Kseniia Petrova

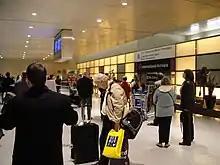
International arrivals at Logan International Airport in Boston, the terminal where Petrova was detained

On the evening of February 16, 2025, Petrova arrived from France at Logan International Airport in Boston, and her passport was stamped, admitting her into the United States. As she walked toward the baggage claim she was approached by a Border Patrol officer who asked to search her suitcase. She told them about the frog samples, aware that the RNA in them would degrade easily, and was told by this officer that she would be allowed to leave. Another officer then entered the room they were in and asked detailed questions concerning the samples, her work history and her travel in Europe. While her import of the frog embryos was legal, she had made a mistake on the US customs declaration form. The legal penalty for this form of error was usually a fine of up to $500, typically reduced to $50 for a first-time violation. However, the officers instead told her that they would revoke her visa, making her an undocumented immigrant, and that she was to be deported to Russia. When asked whether she was afraid to be deported to Russia, she said "yes, I am scared to go back to Russia, I am afraid the Russian Federation will kill me for protesting against them." Petrova was thus transferred to Immigration and Customs Enforcement (ICE) and sent to a detention facility in Vermont to wait for an asylum hearing.